David A. Starkweather

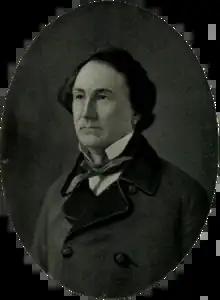
Starkweather in 1904 publication

David Austin Starkweather (January 21, 1802 – July 12, 1876) was an American lawyer and politician who was a U.S. Representative from Ohio and a U.S. diplomat. He served two non-consecutive terms in the U.S. House of Representatives in the mid-19th century and was United States Ambassador to Chile during the presidency of Franklin Pierce.